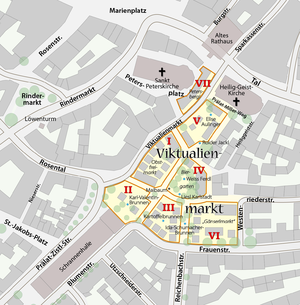
Le Viktualienmarkt est un marché alimentaire journalier et une place au centre de Munich, en Allemagne.